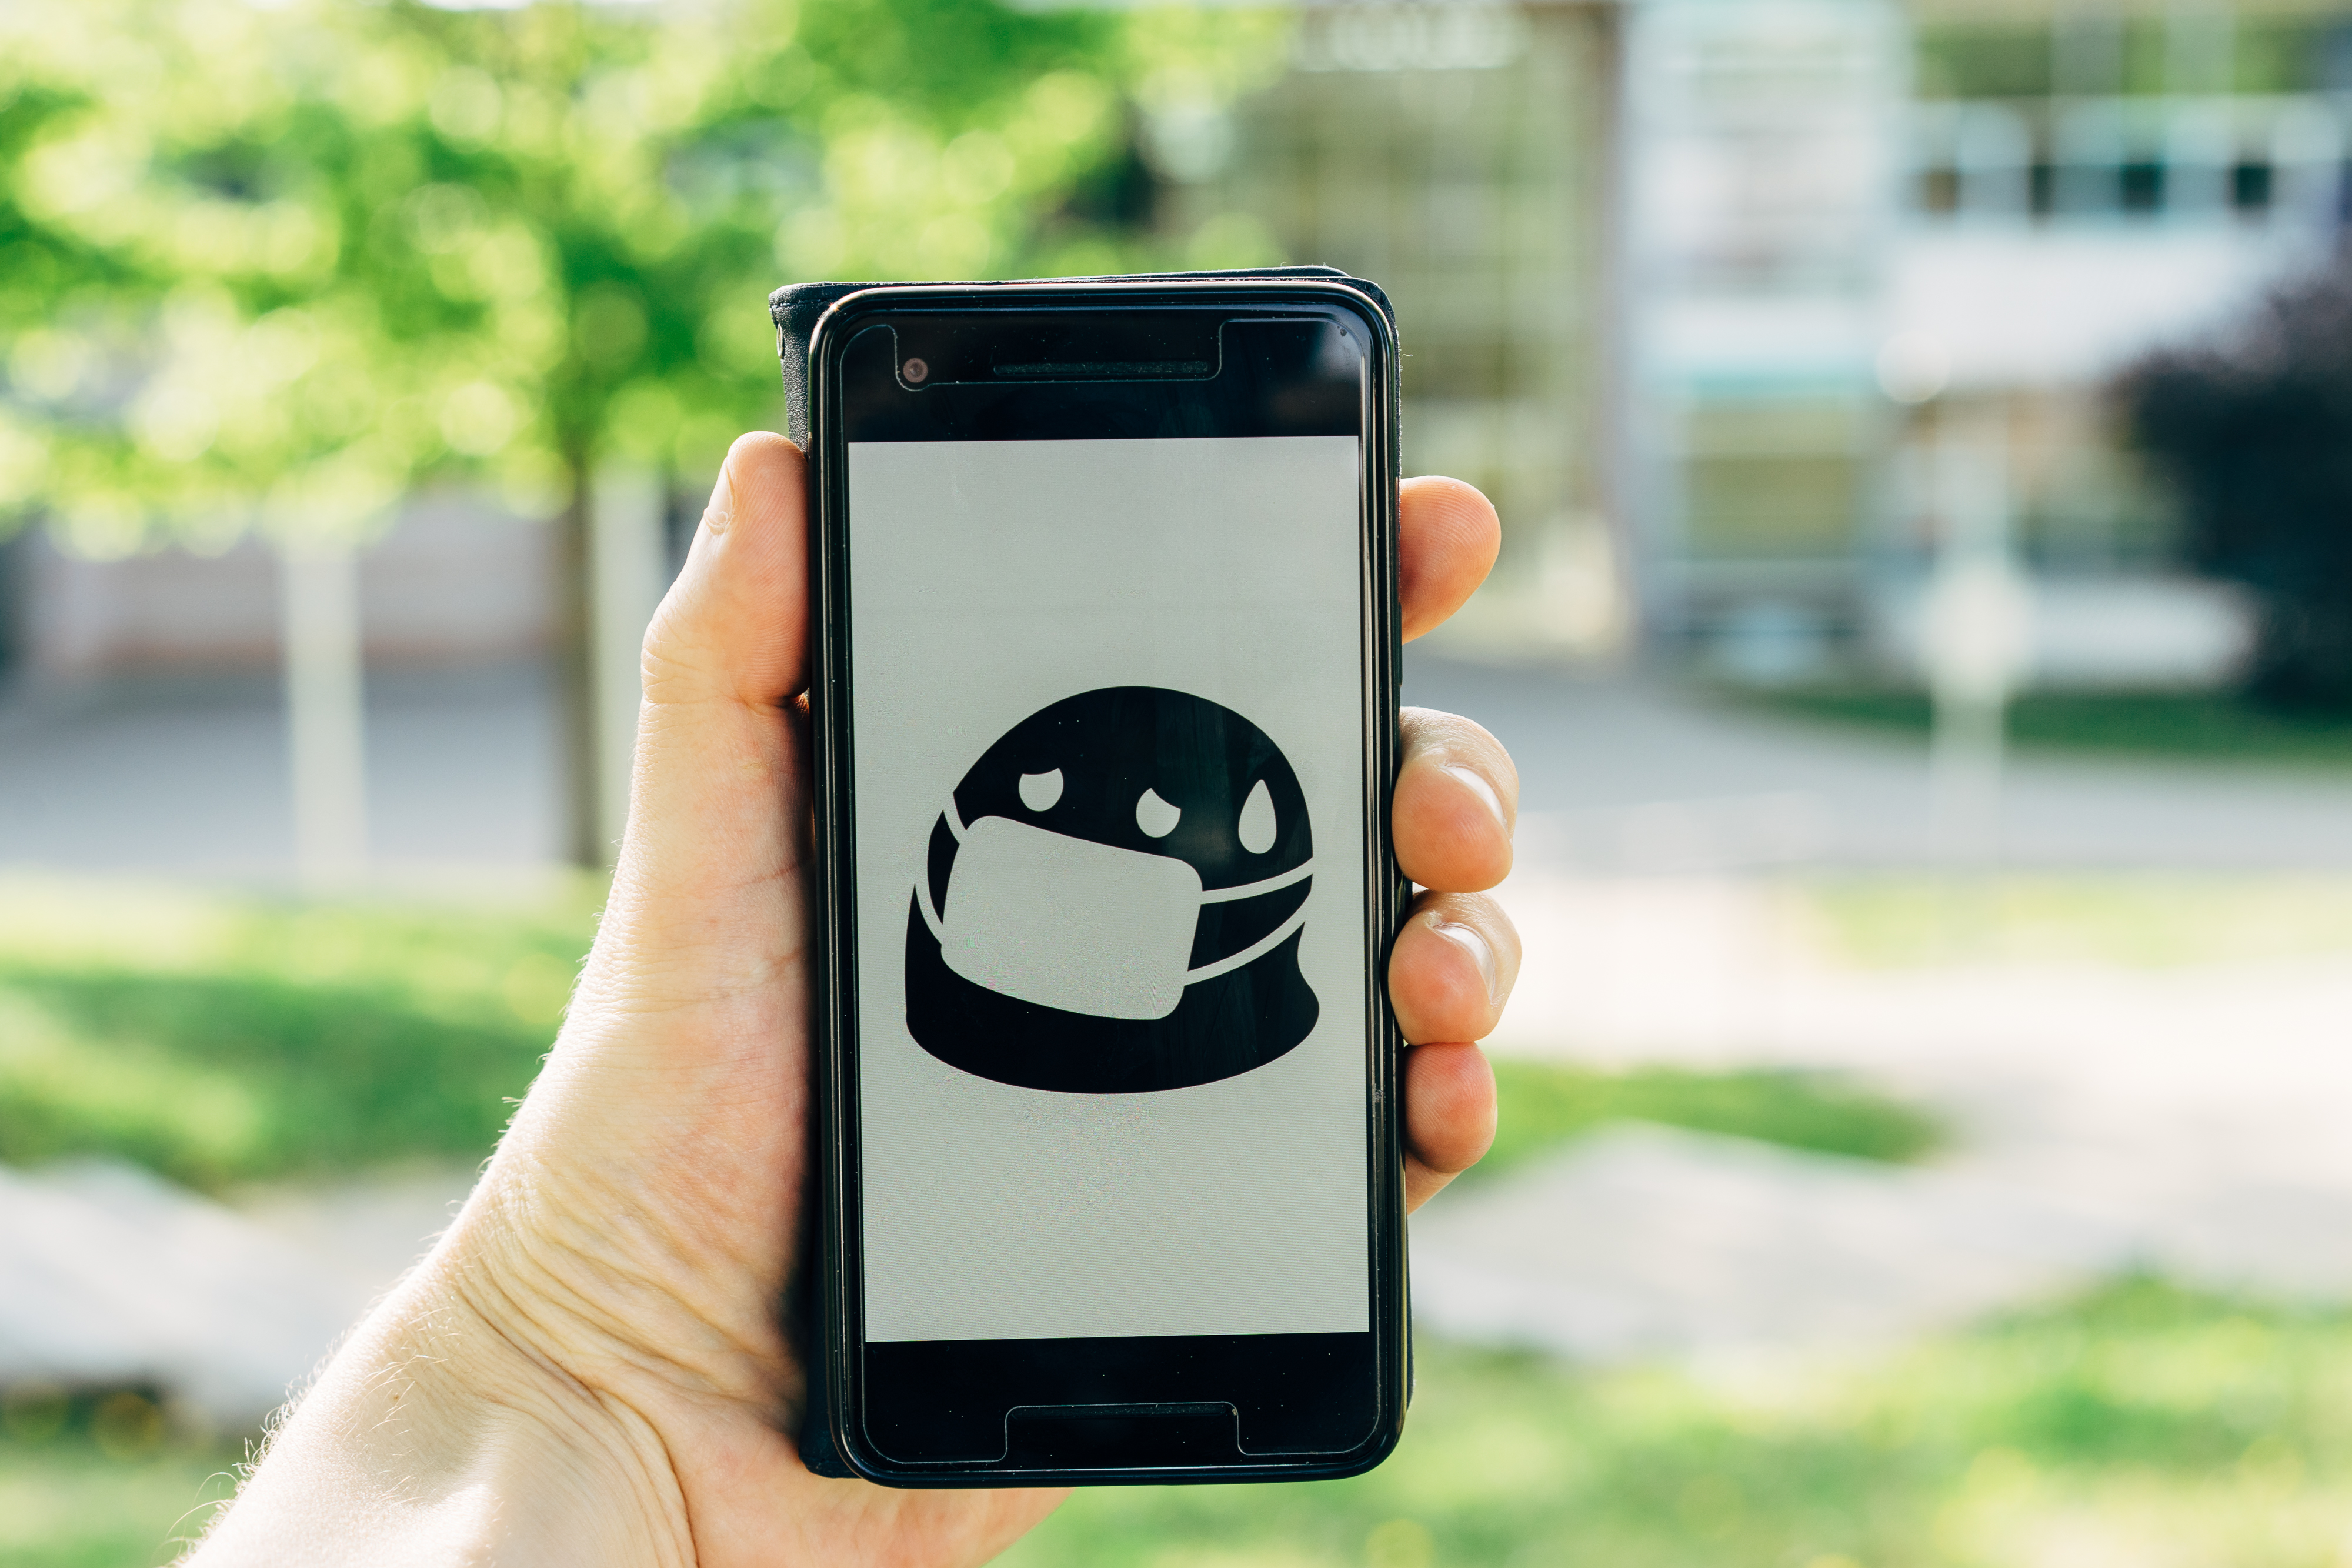
mask, face, emoji, smartphone, screen, covid19, school, opening, shops, store, epidemic, corona, flu, virus, protection, health, quarantine, disease, people, china, pandemic, danger, prevention, infection, care, research, outbreak, concept, safety, adult, protective, toxic, infectious, smog, gadget, mobile phone, portable communications device, communication device, mobile phone case, electronic device, technology, mobile phone accessories, finger, font, hand, iphone, Material property, telephone, gesture